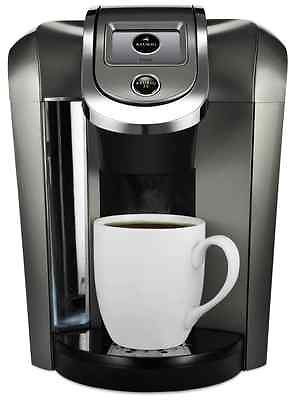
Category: coffee maker